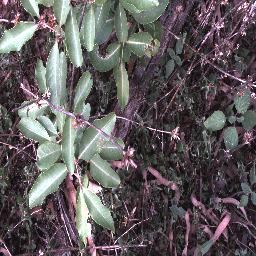
Label: rubber_vine